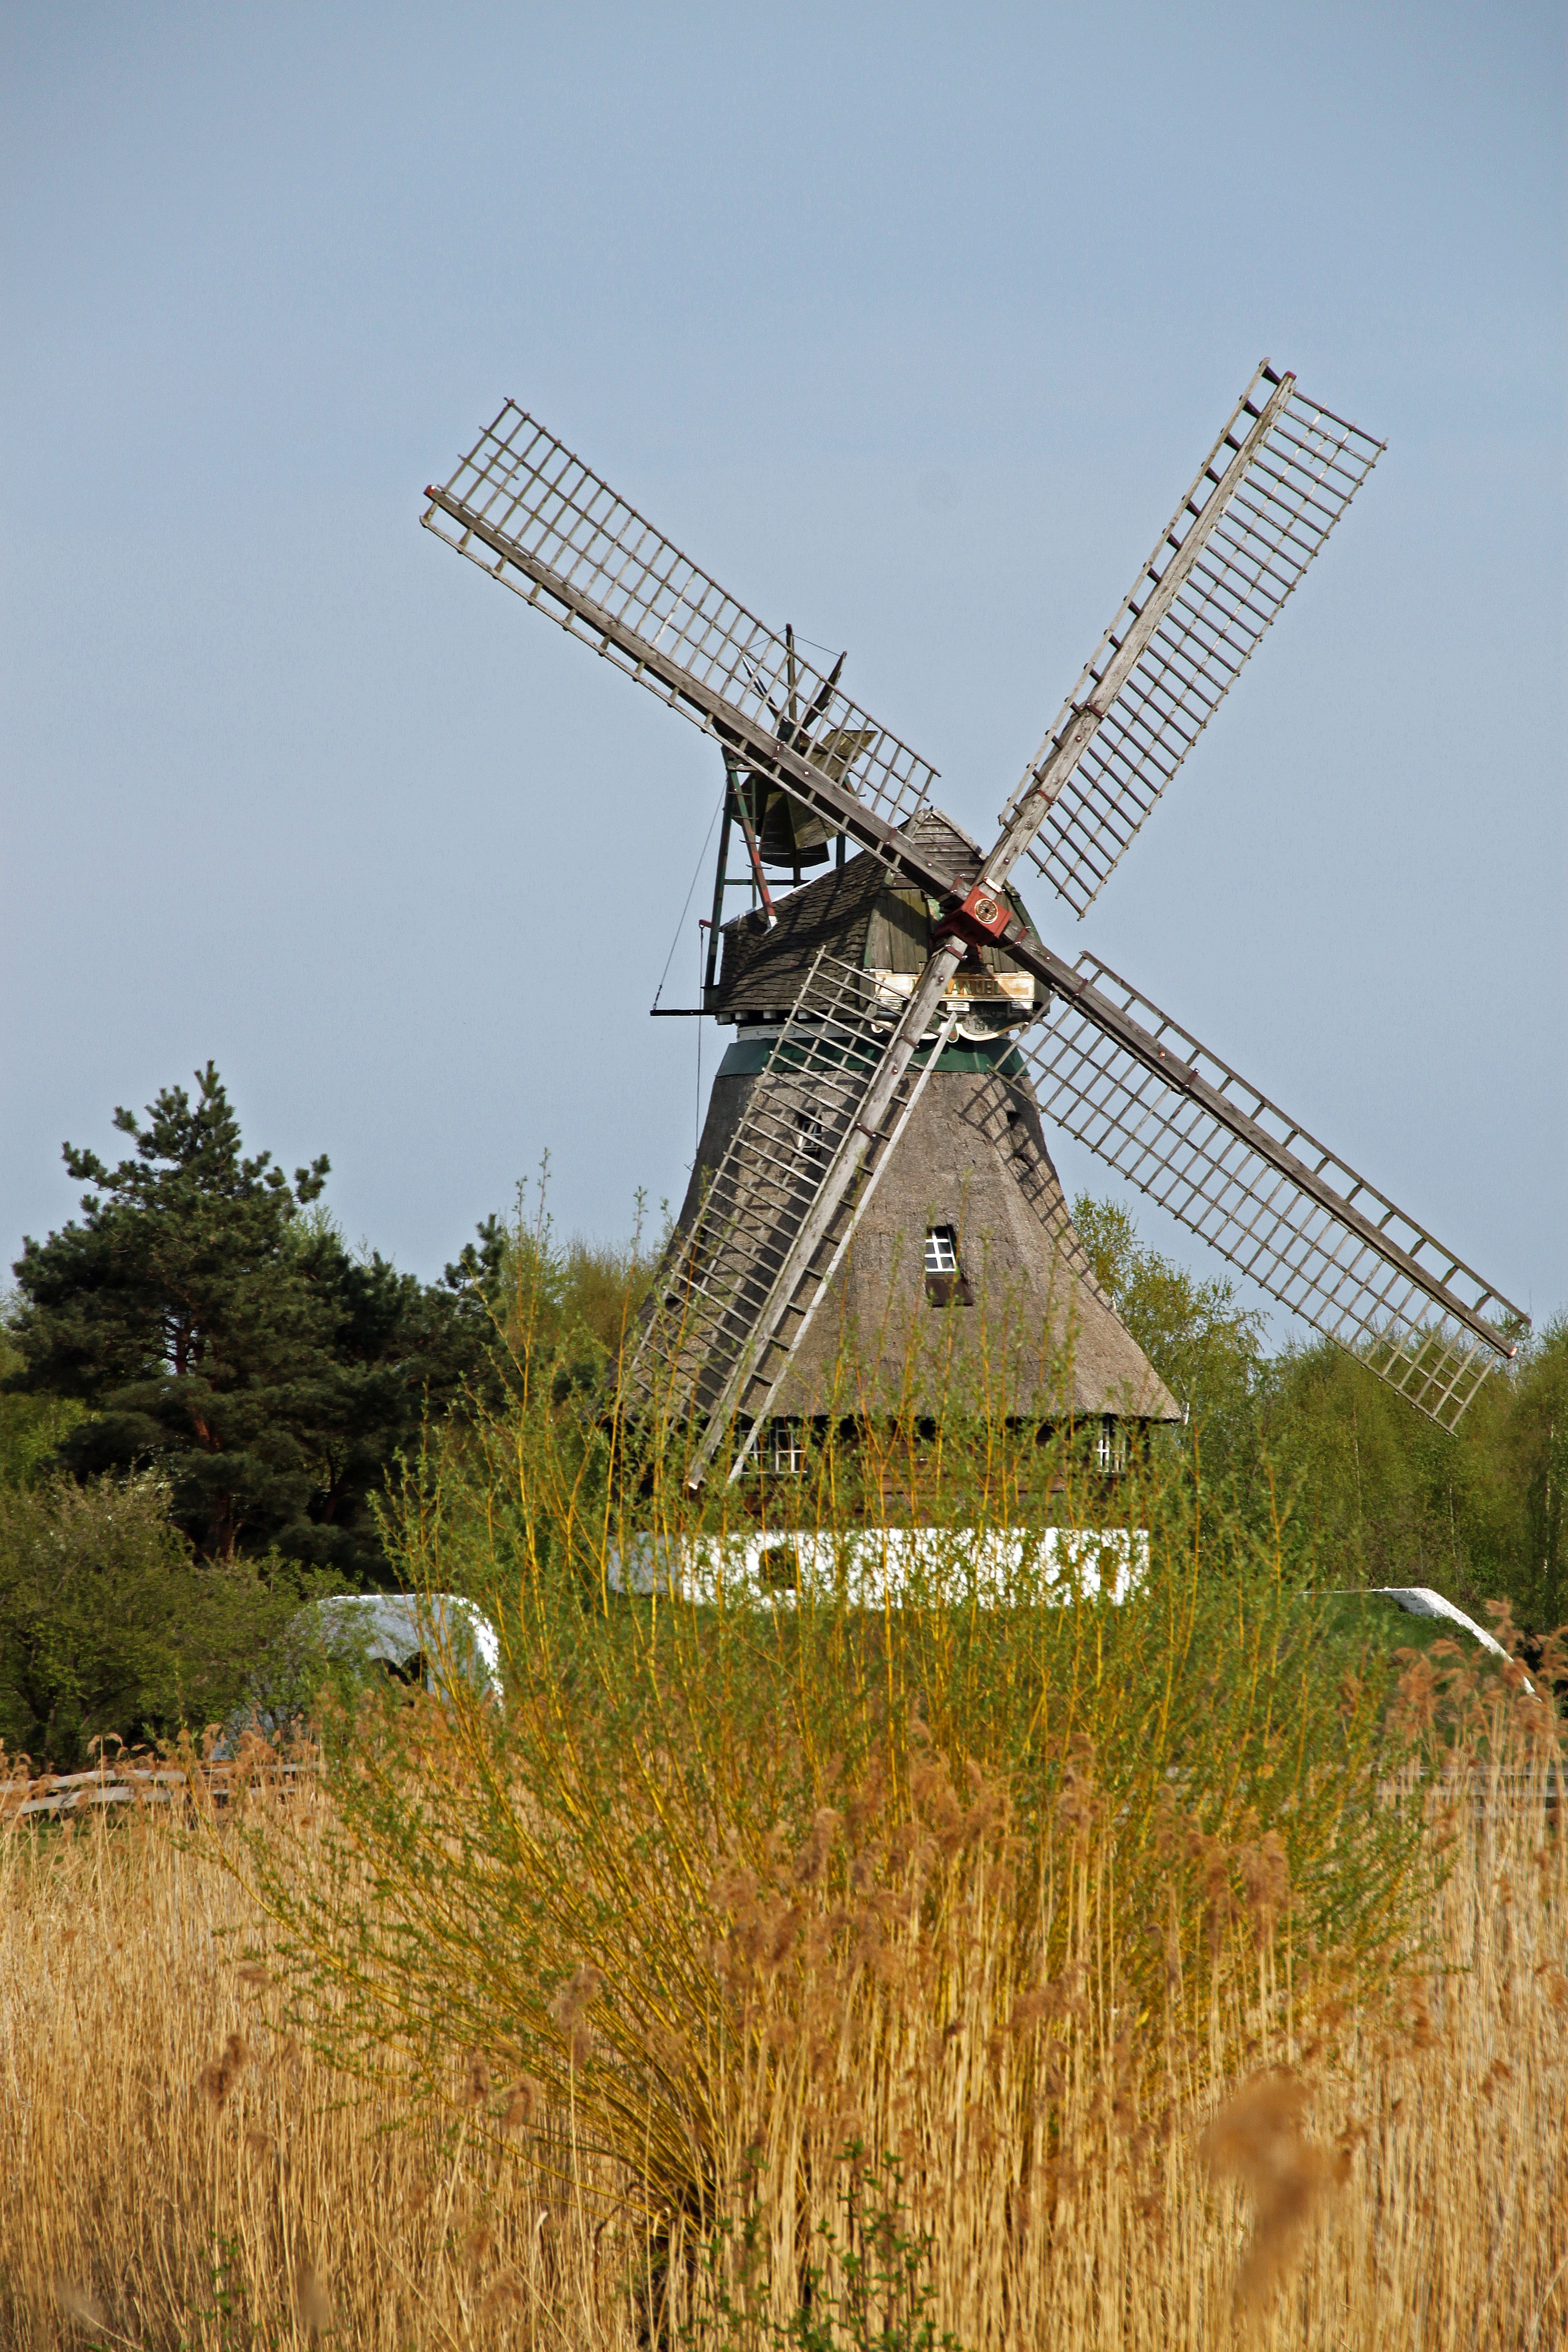
field, prairie, windmill, wind, building, machine, mill, lower saxony